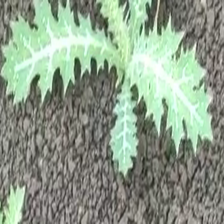
Weed species: Bilayat_(Mexicana_Argemone)